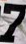
Number: 7